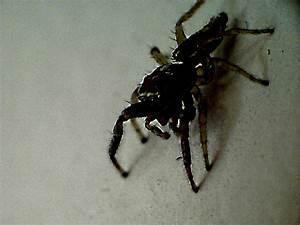
spider